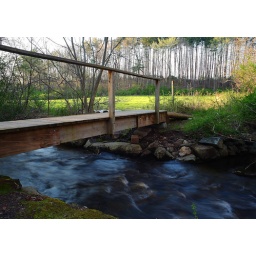
bridge over moving river